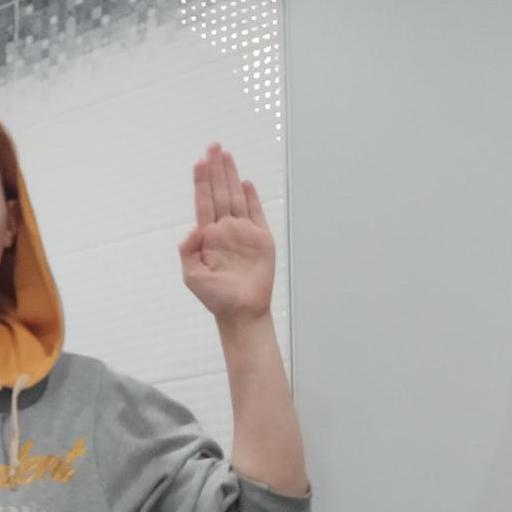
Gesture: stop